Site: brandenburg
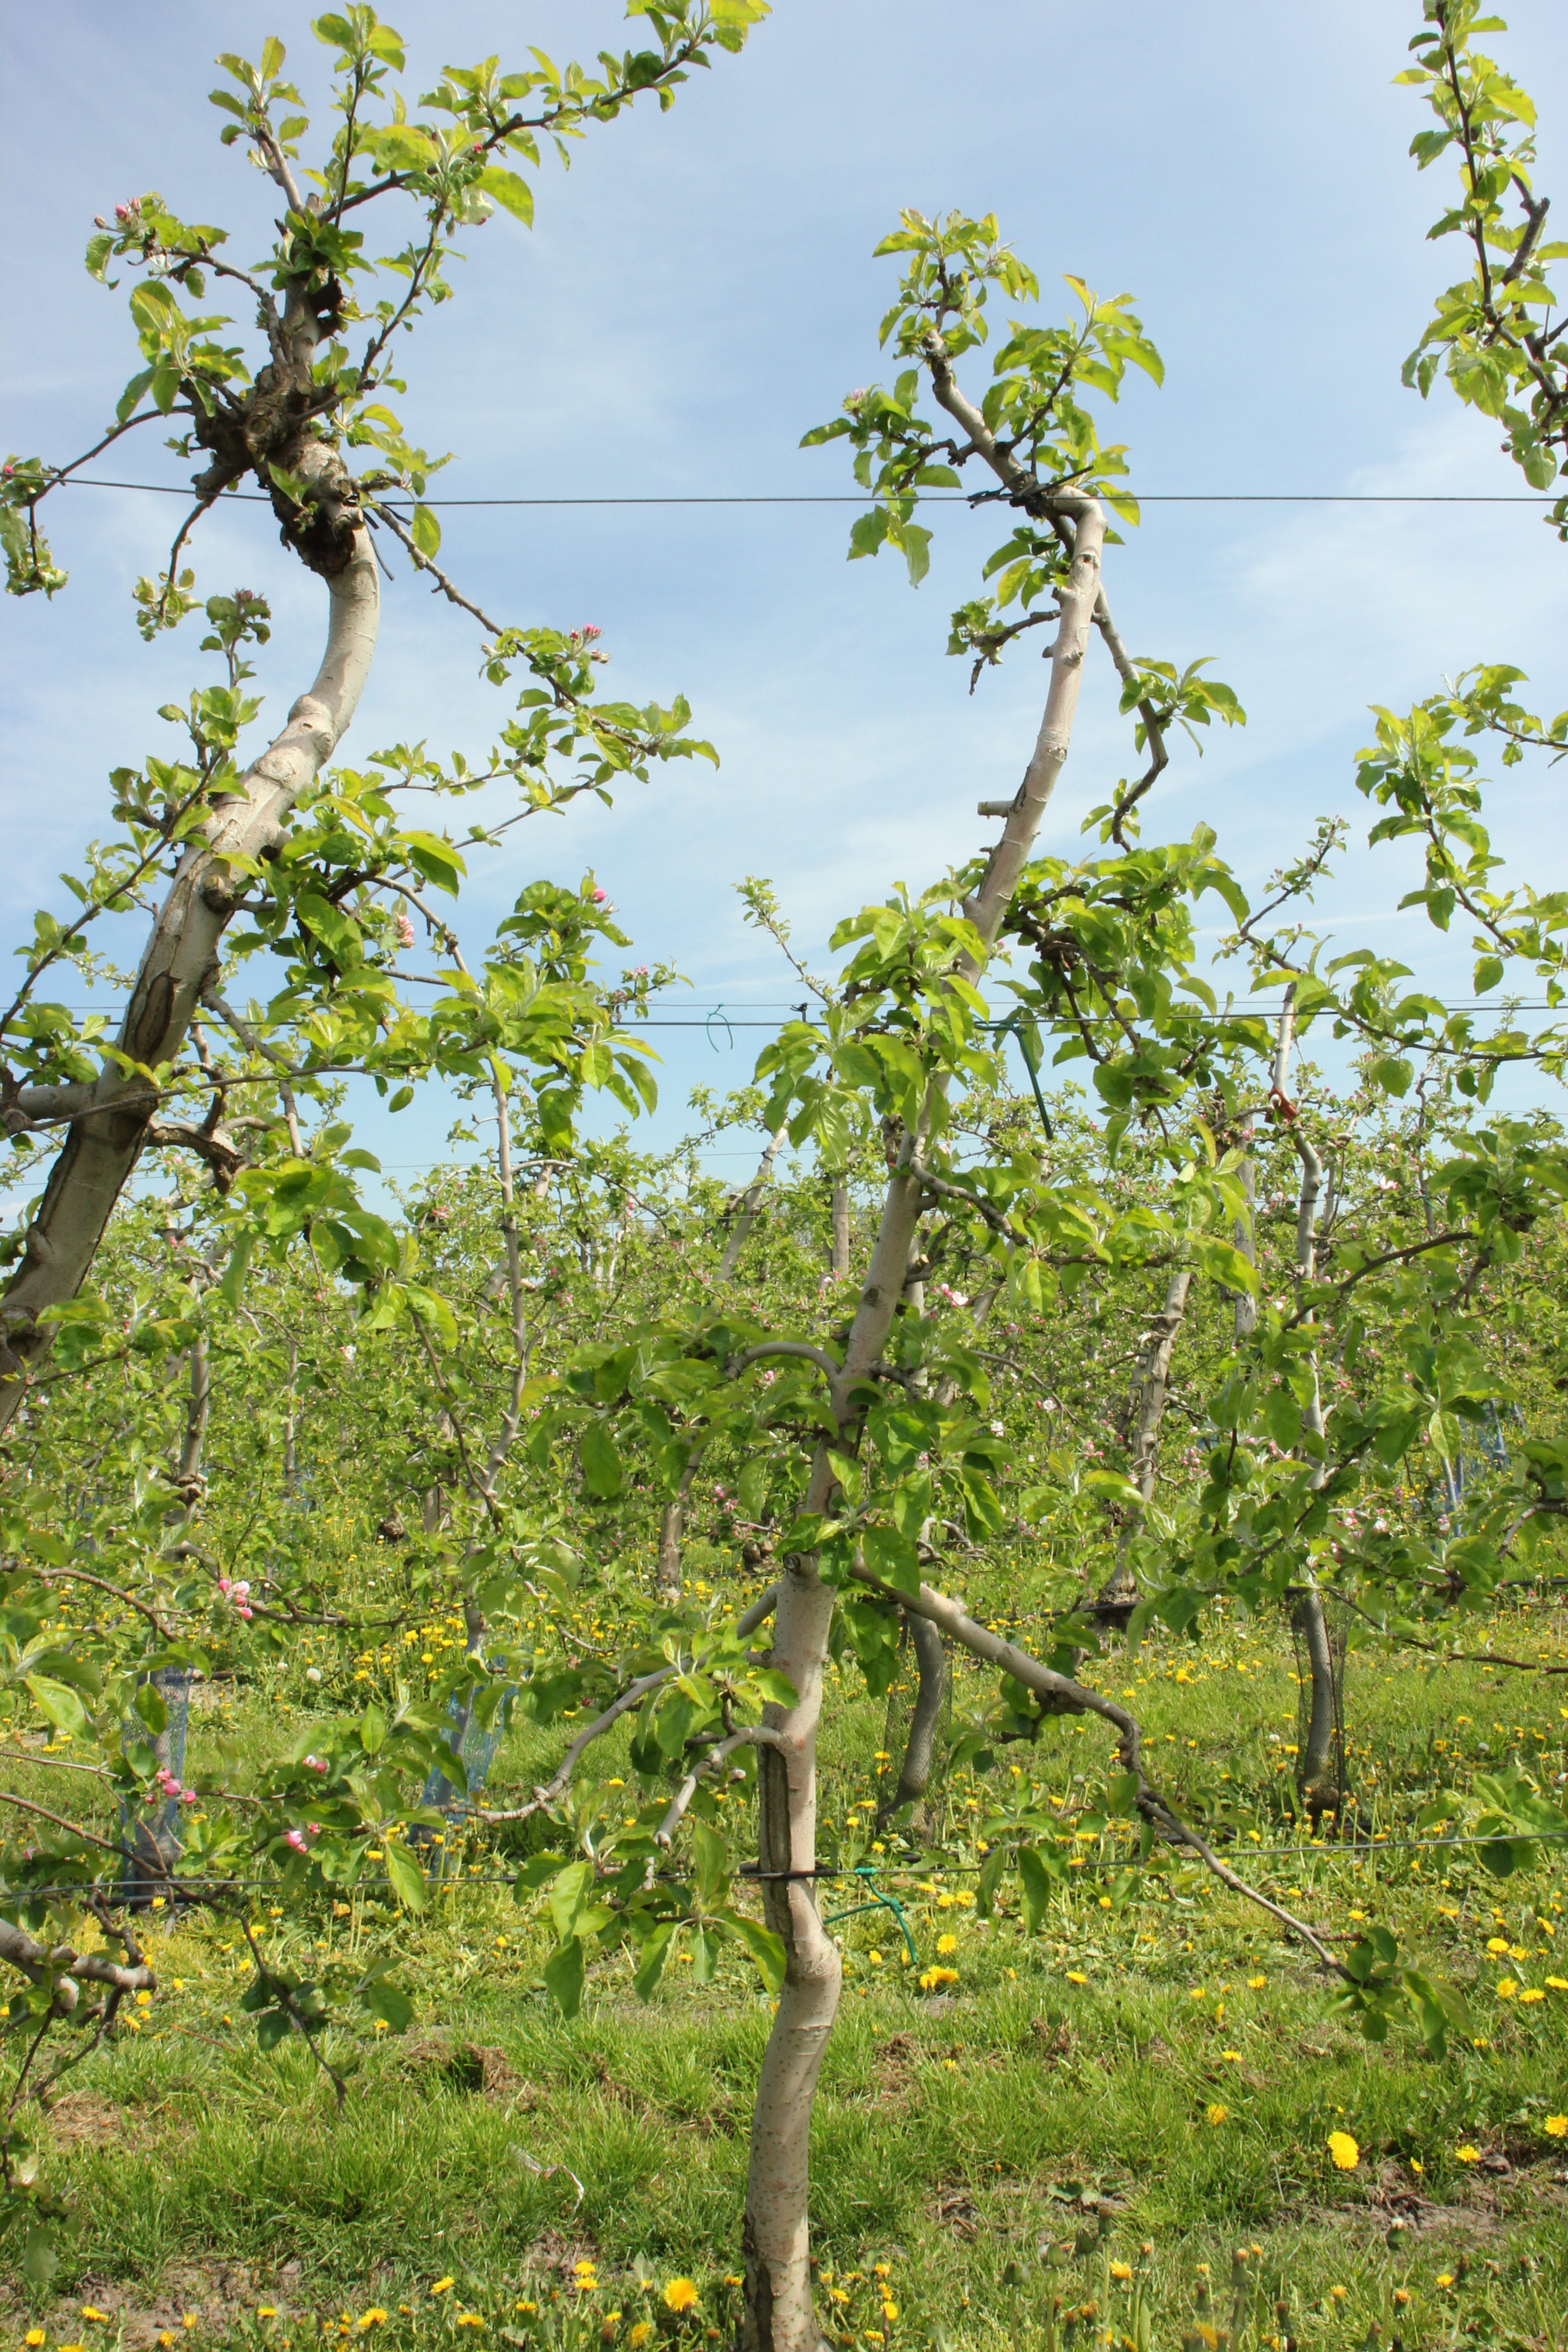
Growth stage (BBCH 60): Flowering